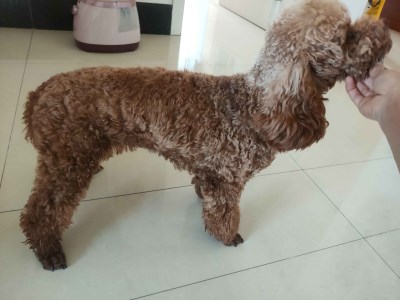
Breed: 7449-n000128-teddy